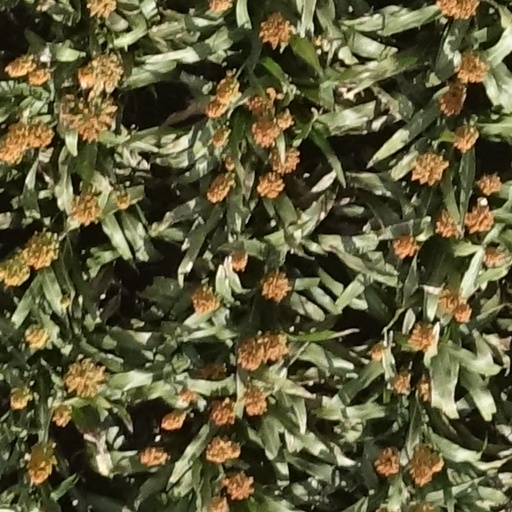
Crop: sorghum